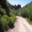
Label: road